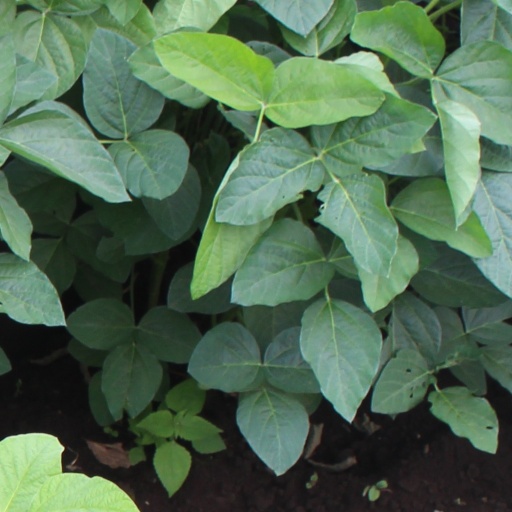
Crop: soybean